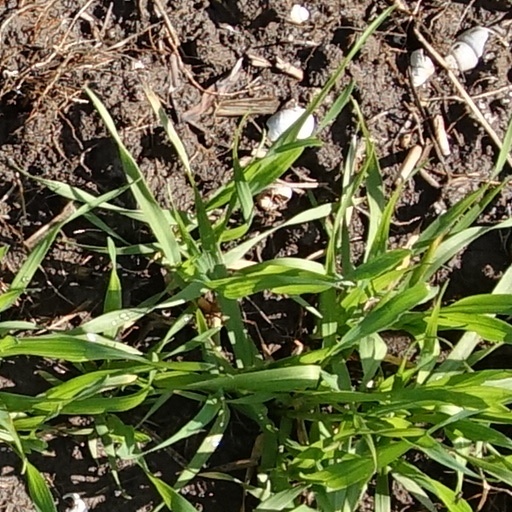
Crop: wheat